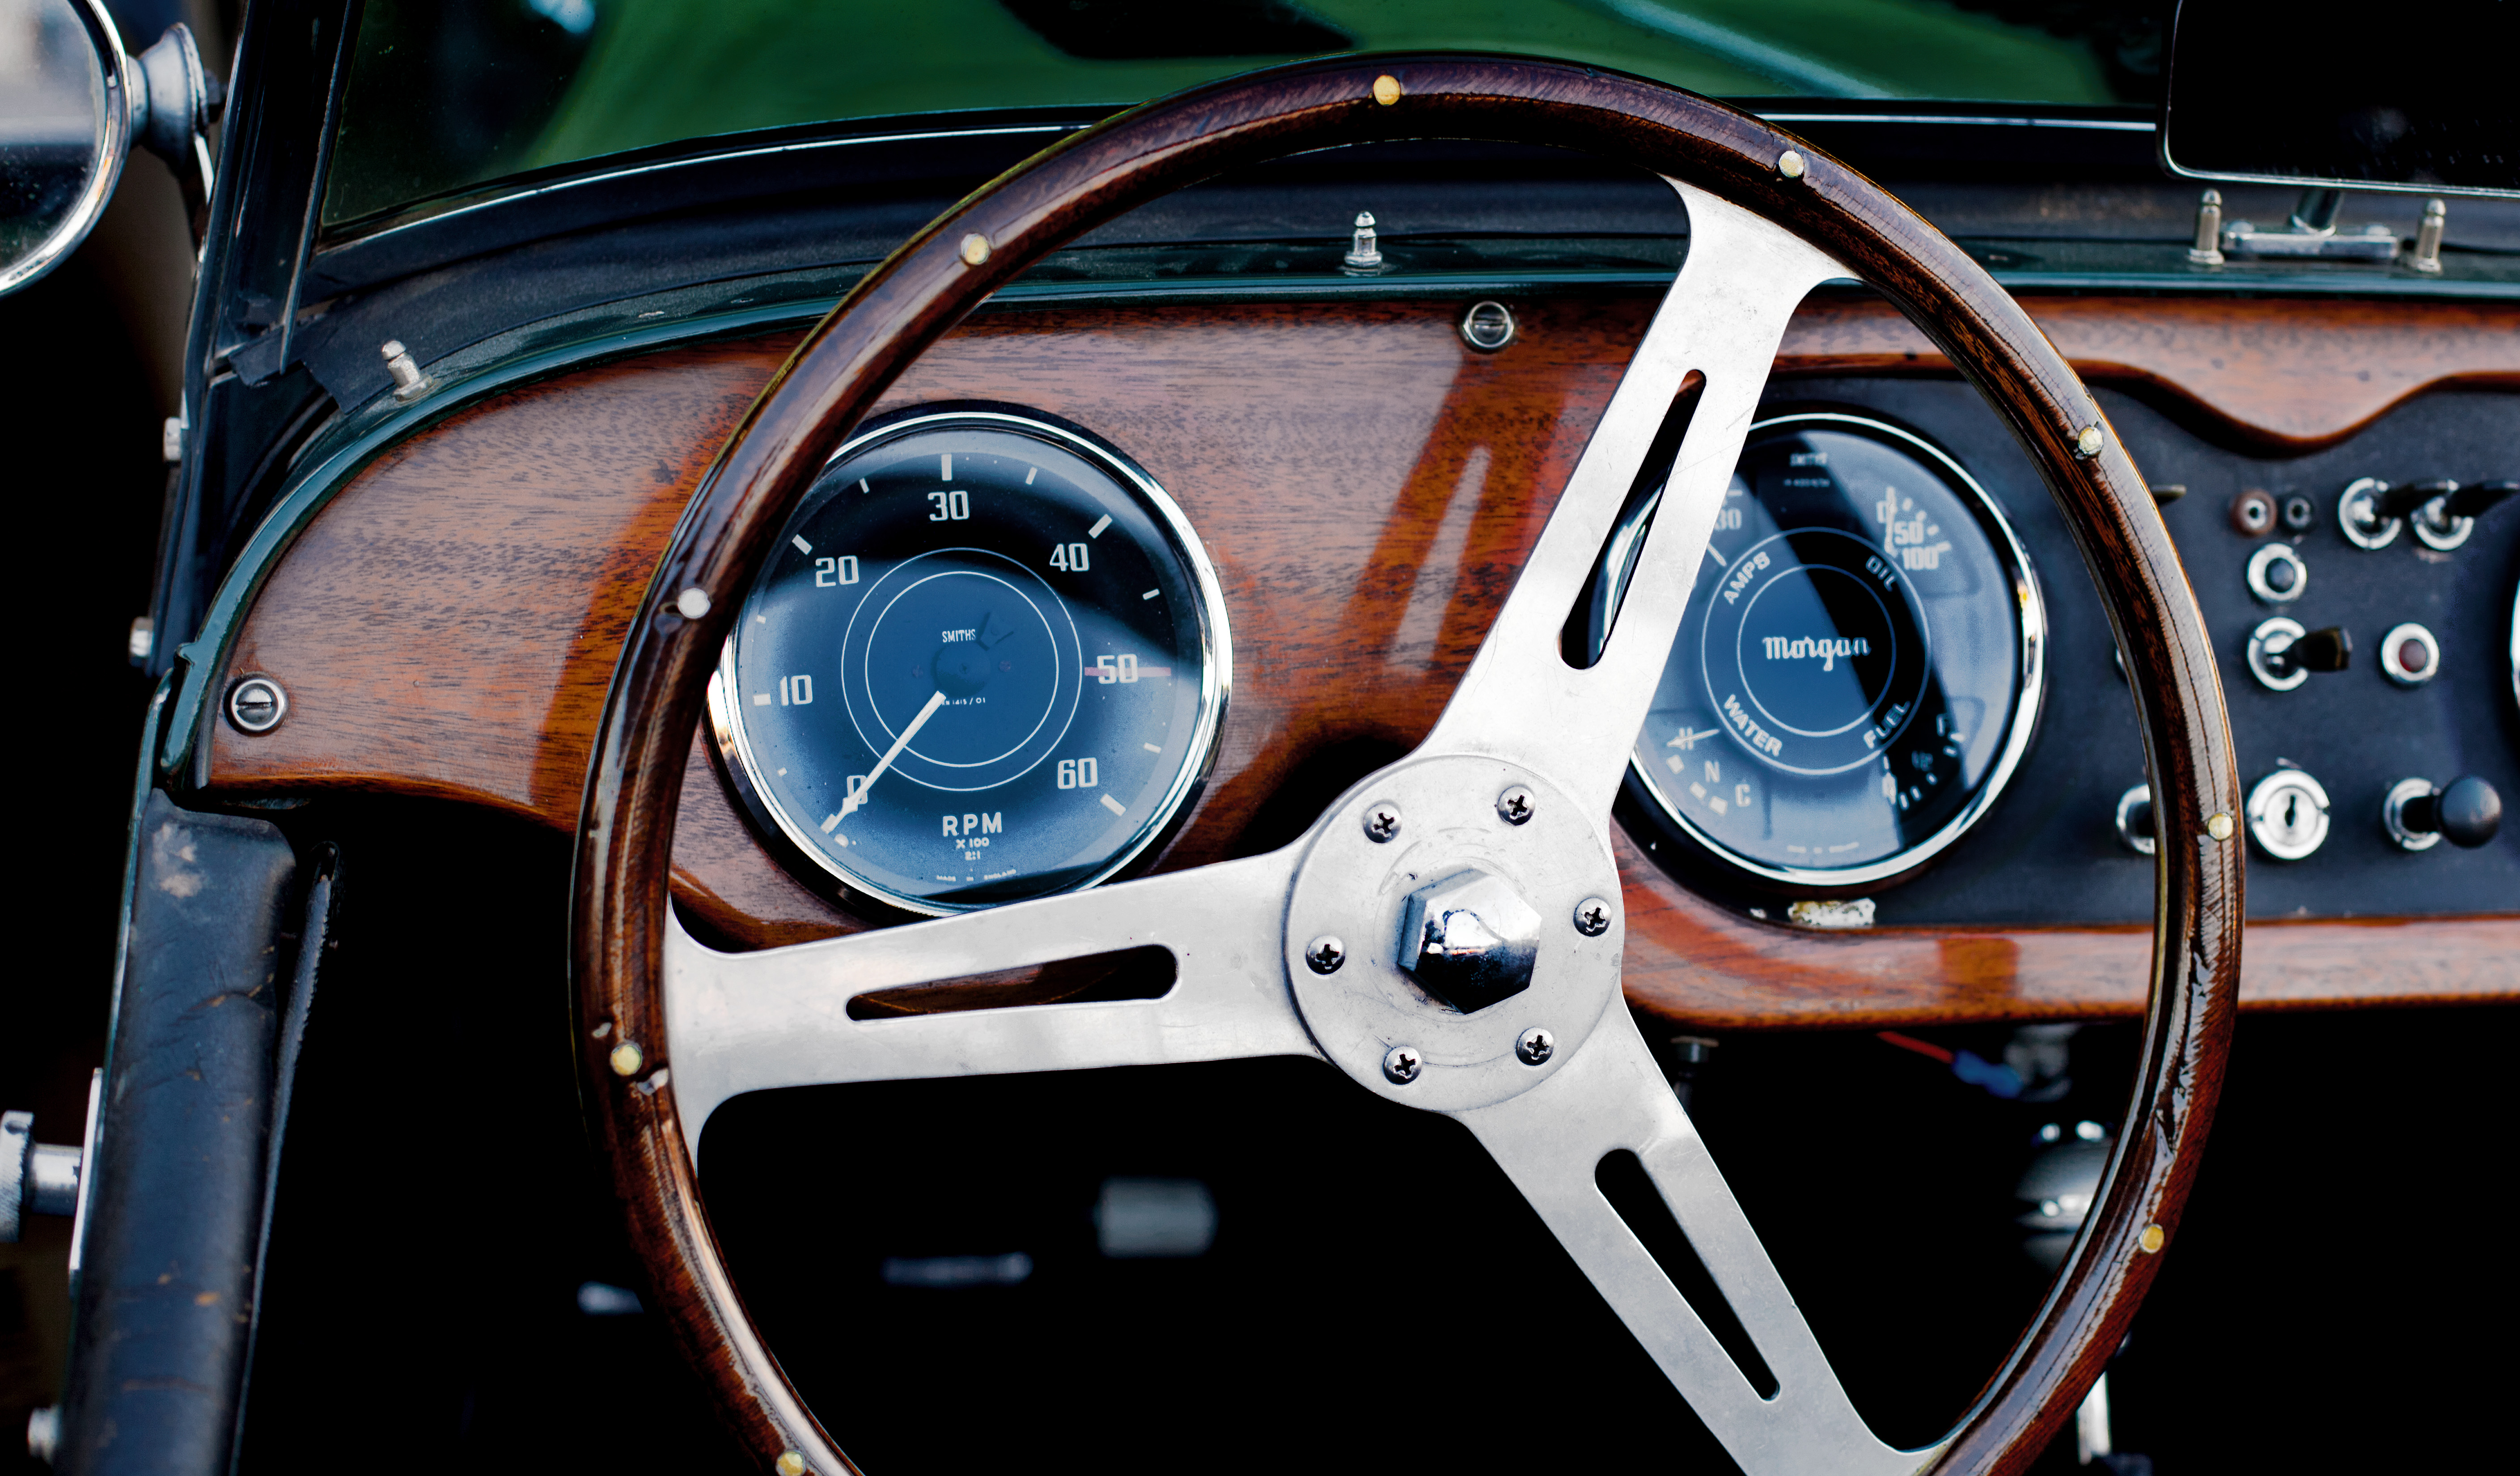
car, wheel, vehicle, steering wheel, california, vintage car, england, morgan, classic, sportscar, malvern, lucas, sacramento, brg, moggie, madeinengland, antique car, smiths, britishracinggreen, morgan4, woodendash, land vehicle, automobile make, automotive exterior, automotive design, luxury vehicle